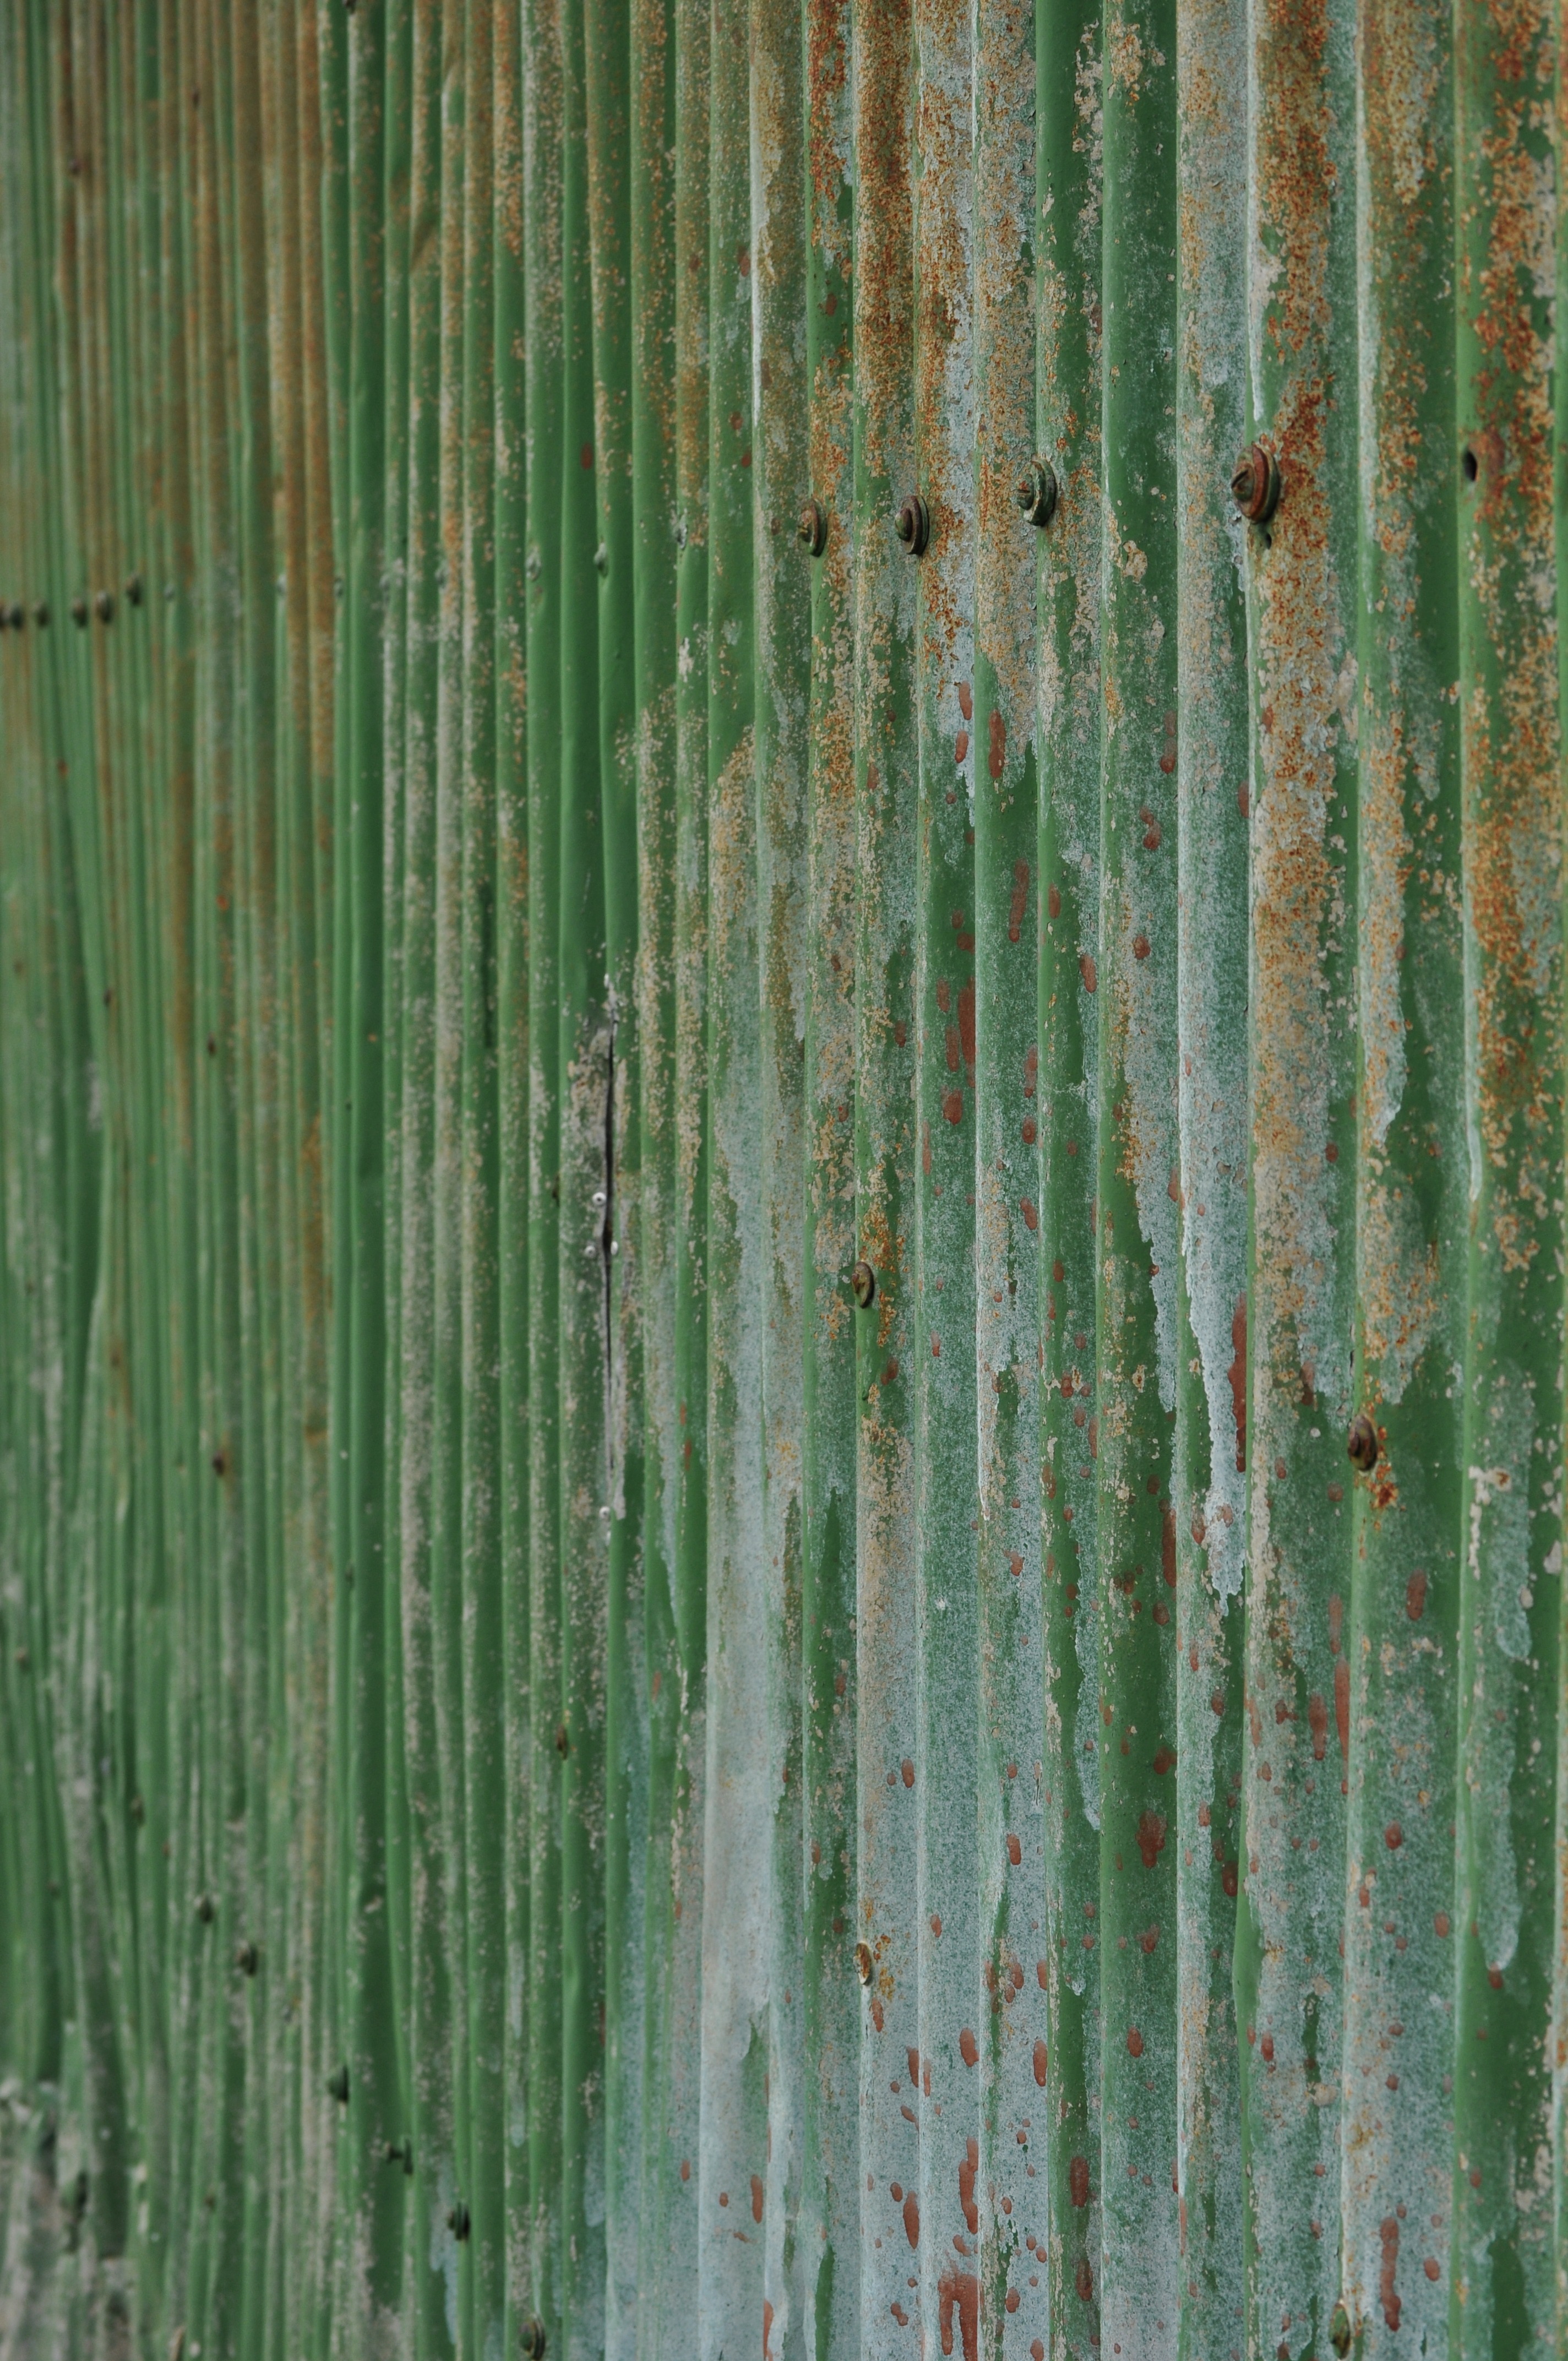
tree, branch, abstract, architecture, plant, wood, retro, texture, leaf, trunk, old, urban, wall, ripple, rust, pattern, green, paint, grunge, rough, colorful, corrugated, burnt, surface, weathered, textured, background, ripples, rusty, aging, iron, plant stem, woody plant